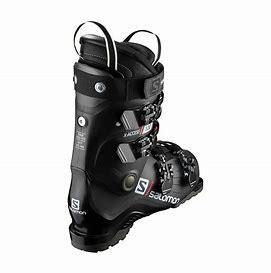
Brand: Salomon
Model: 100